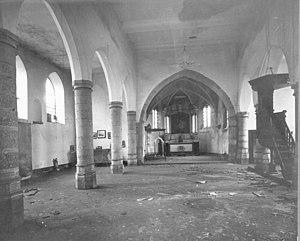
Dampremy (Charleroi - Belgique), Chapelle Saint-Ghislain - vue générale vers le chœur de l'ancienne église Saint-Remi en 1902. Photo d'Edmond Rahir (1864-1936).
La chapelle Saint-Ghislain est un petit édifice religieux catholique de style gothique, sis à Dampremy, aujourd’hui un faubourg ouest de la ville de Charleroi, en Belgique. La chapelle est un vestige - le chœur - de l’ancienne église paroissiale du XVIᵉ siècle dédiée à saint Remi, aujourd’hui disparue. Le monument est classé depuis 1950.